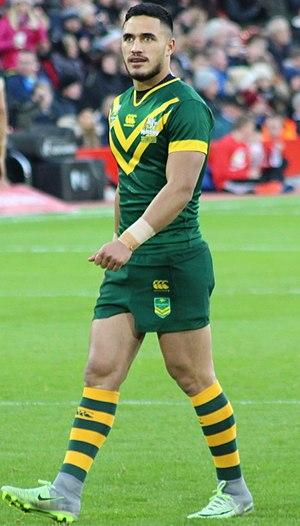
Valentine Holmes, né le 24 juillet 1995 à Townsville, est un joueur de rugby à XIII australien évoluant au poste d'ailier. Il fait ses débuts en National Rugby League avec les Sharks de Cronulla-Sutherland lors de la saison 2014, franchise à laquelle il est toujours fidèle et y a remporté le NRL en 2016. Il a également été appelé en sélection d'Australie avec laquelle il remporte au Tournoi des Quatre Nations 2016 et la Coupe du monde 2017.
La Coupe du monde de rugby à XIII 2017 est la 15ᵉ édition de la Coupe du monde de rugby à XIII, compétition organisée par la fédération internationale de rugby à XIII et qui réunit les meilleures sélections masculines. Elle se déroule du 27 octobre 2017 au 2 décembre 2017 en Australie, en Nouvelle-Zélande et en Papouasie Nouvelle-Guinée.